St Aidan's Church, Basford

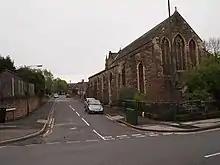

St. Aidan's Church, Basford is a parish church in the Church of England Diocese of Southwell in Basford, Nottingham.